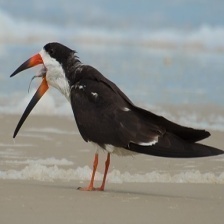
Species: BLACK SKIMMER
Scientific name: RYNCHOPS NIGER